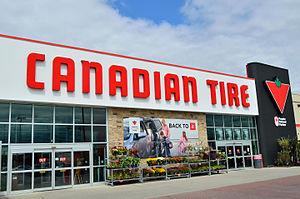
Canadian Tire est une entreprise canadienne, fondée en 1922. Au tout début, elle était une petite entreprise, alors qu'en 2011, c'est le détaillant le plus fréquenté au Canada et compte plus de 1 000 magasins et postes d’essence.